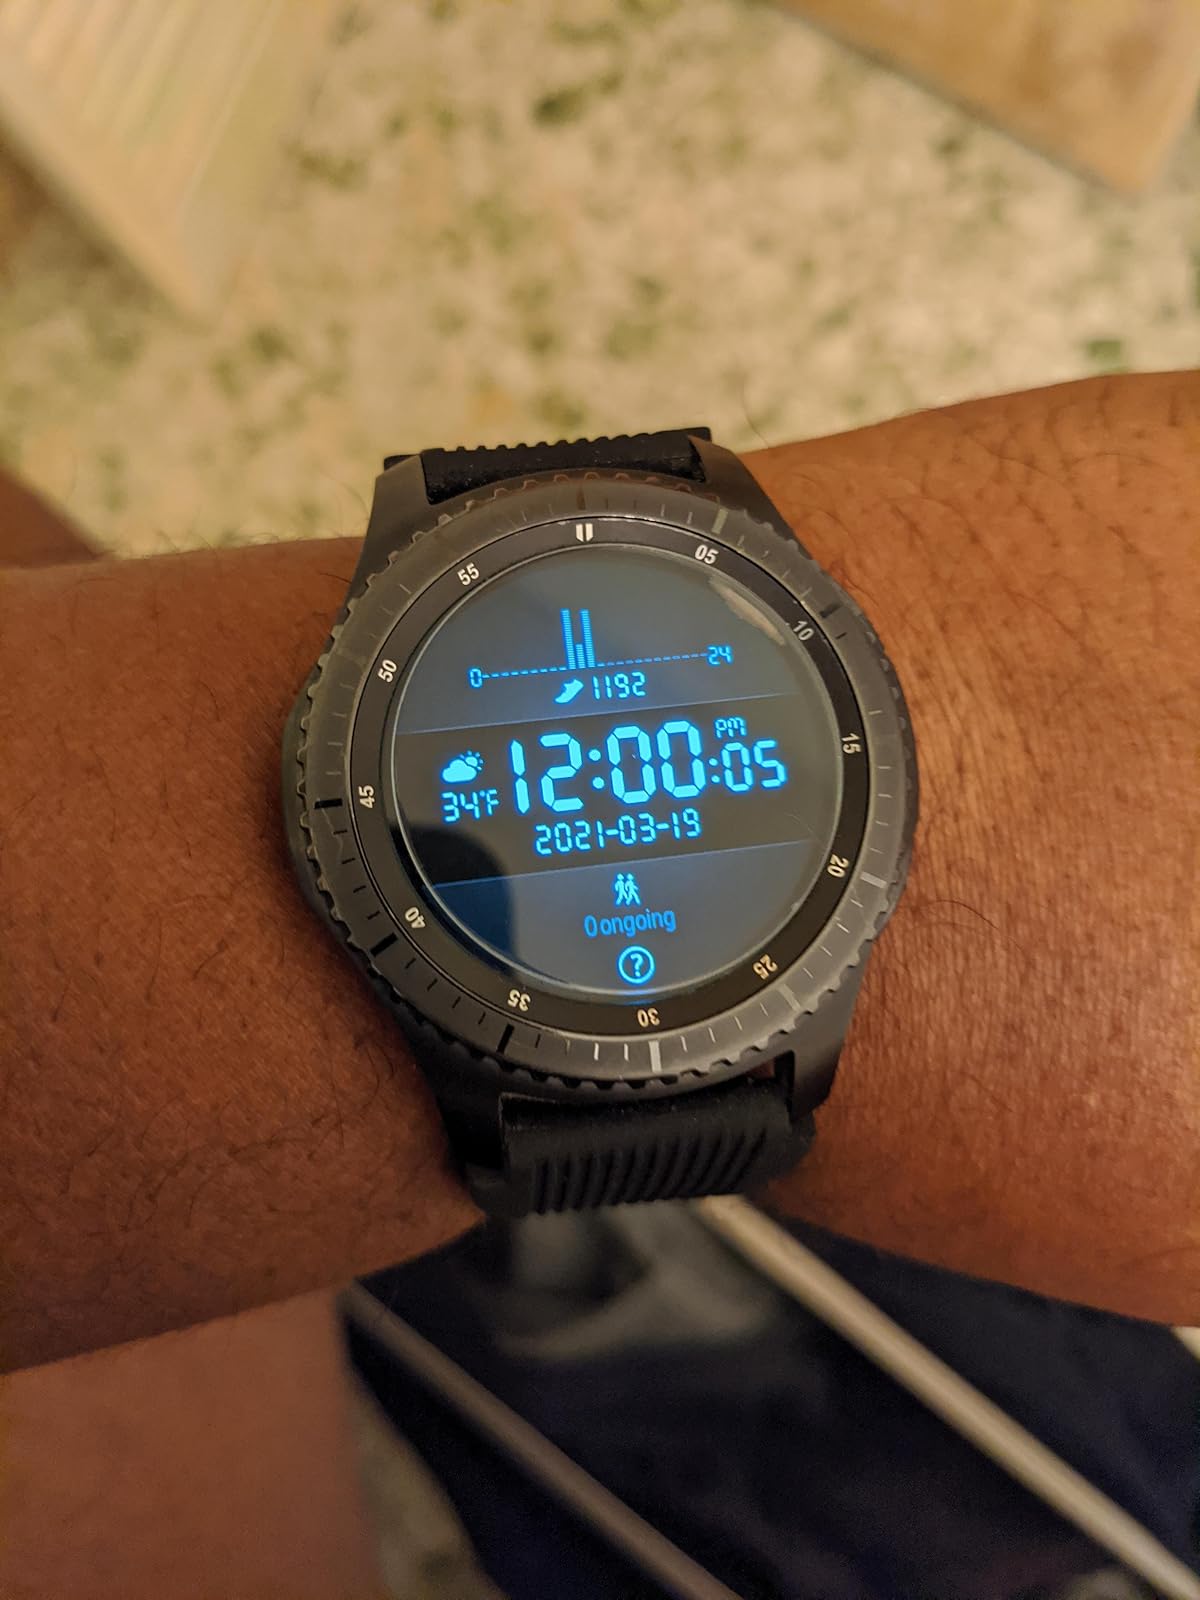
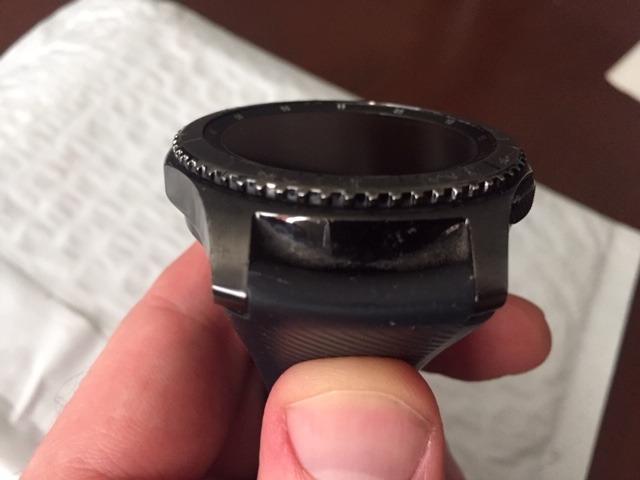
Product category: smartwatch
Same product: yes